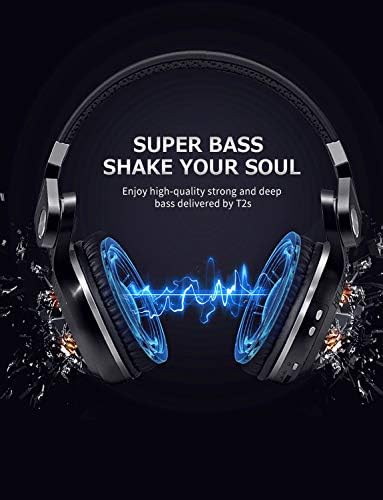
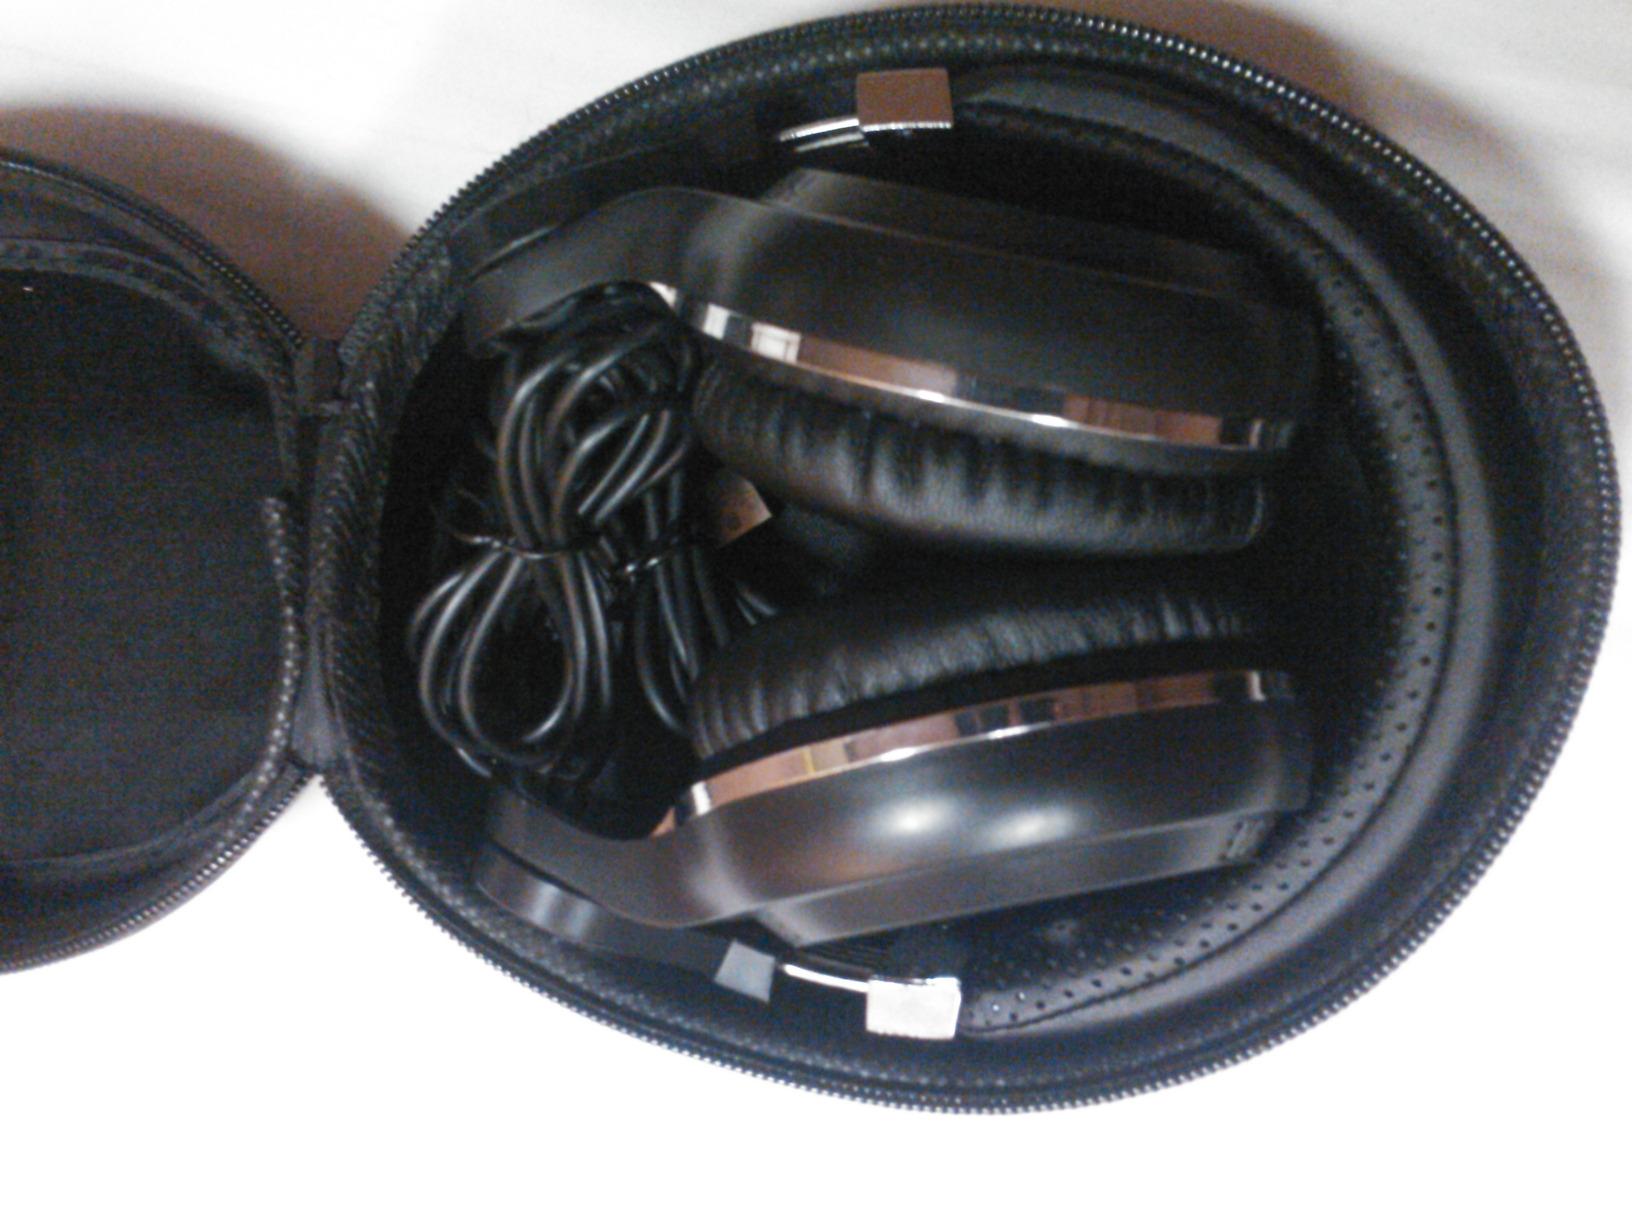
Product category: headphones
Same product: yes